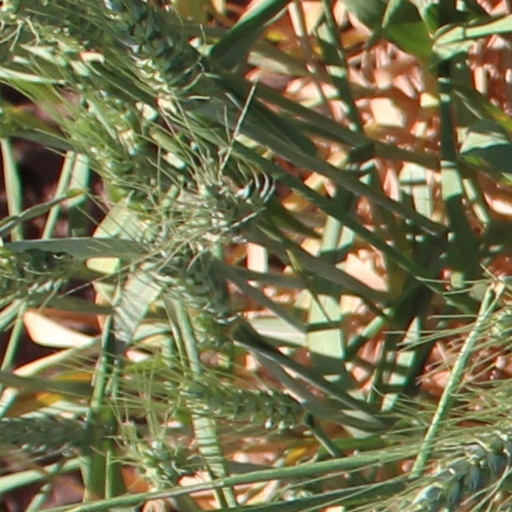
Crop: wheat